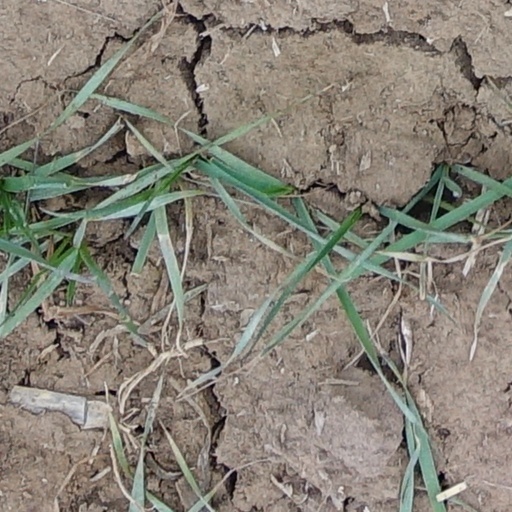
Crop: wheat